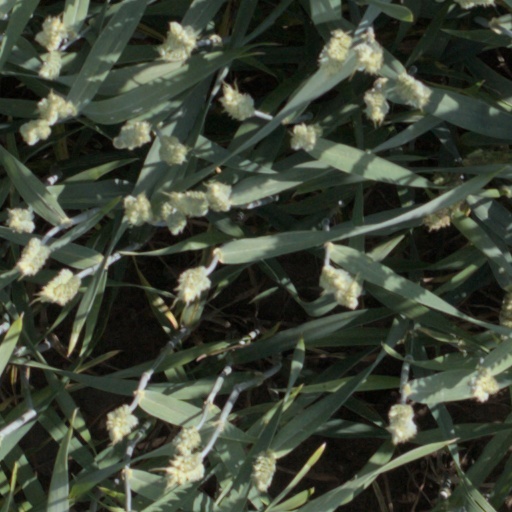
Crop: wheat